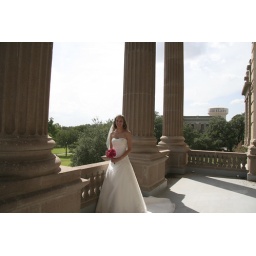
Love the Welcome to Aggieland water tower in the background